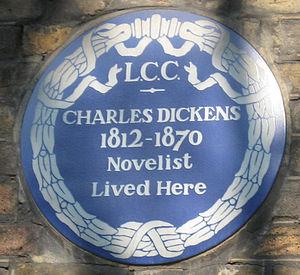
Une plaque commémorative est généralement apposée sur un bâtiment, un monument, une façade, une fontaine, à l'intérieur d'une église, etc. Elle peut prendre la forme d'une pierre commémorative.
Charles John Huffam Dickens, né à Landport, près de Portsmouth, dans le Hampshire, comté de la côte sud de l'Angleterre, le 7 février 1812 et mort à Gad's Hill Place à Higham dans le Kent, le 9 juin 1870, est considéré comme le plus grand romancier de l'époque victorienne. Dès ses premiers écrits, il est devenu immensément célèbre, sa popularité ne cessant de croître au fil de ses publications.